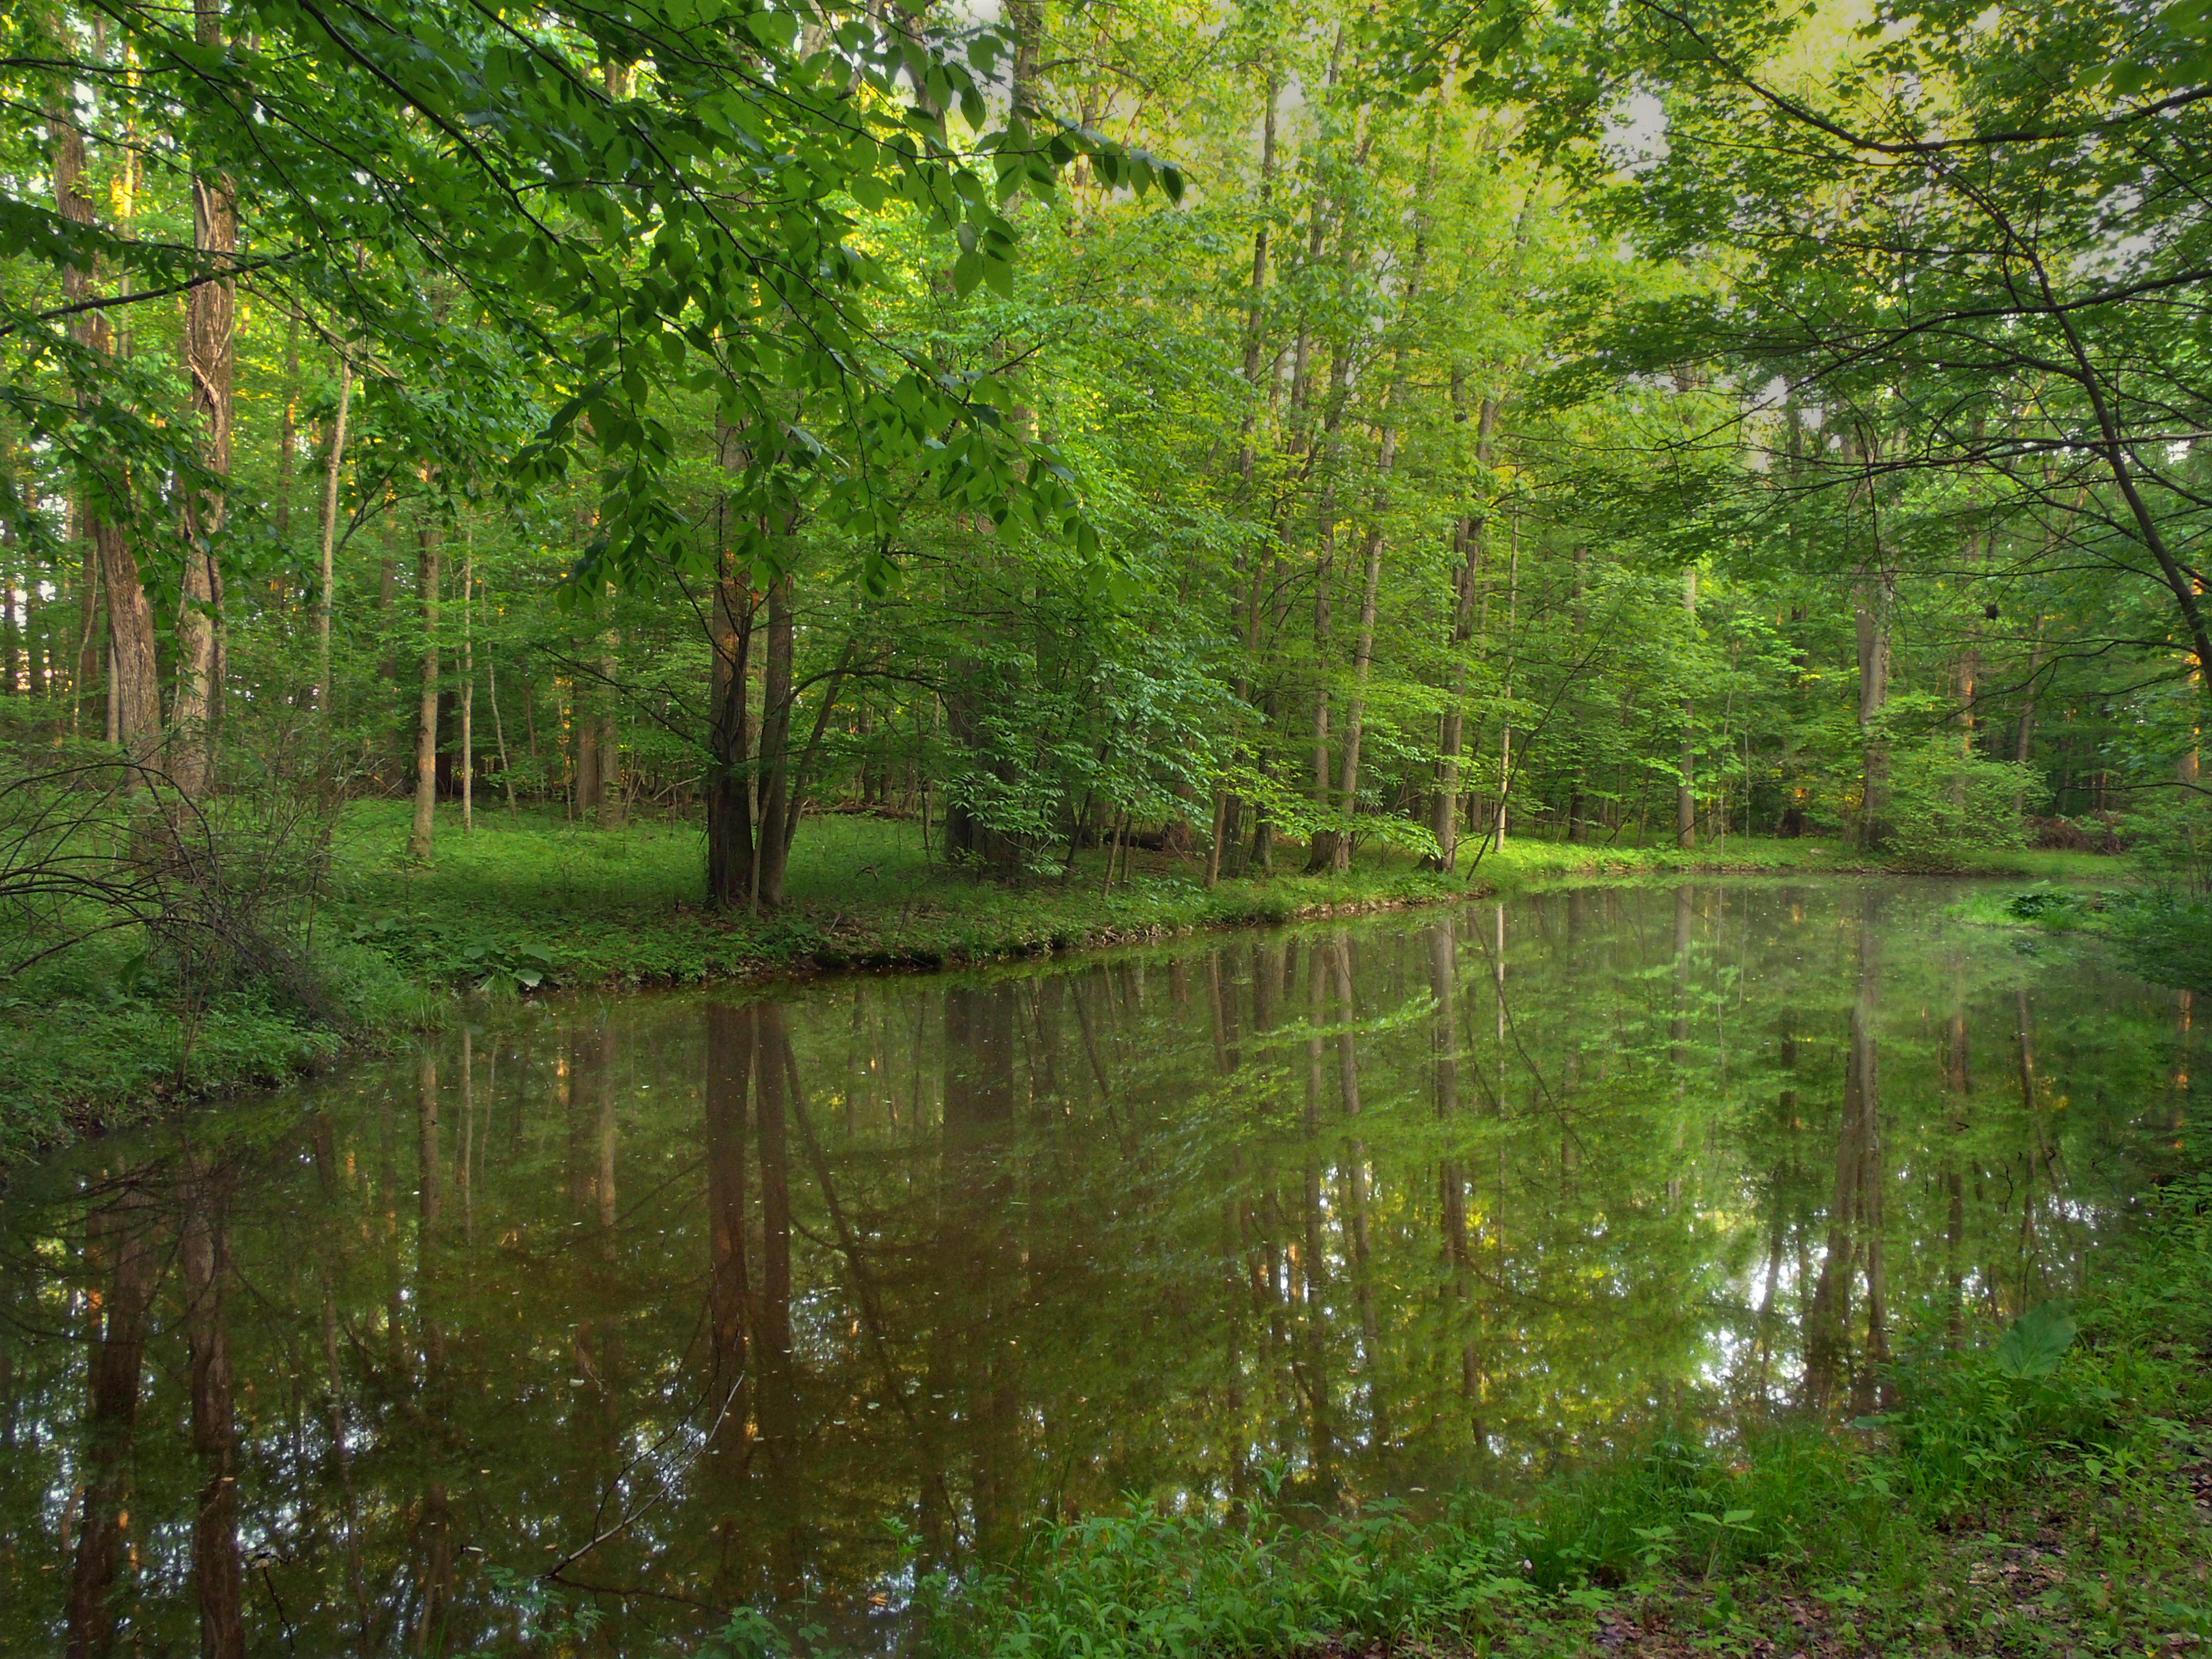
tree, forest, swamp, wilderness, leaf, lake, river, pond, stream, spring, reflection, autumn, trees, creativecommons, vegetation, deciduous, wetland, pennsylvania, lehighvalley, northamptoncounty, floodplain, graverarboretum, bushkilltownship, woodland, habitat, ecosystem, nature reserve, biome, old growth forest, natural environment, woody plant, temperate broadleaf and mixed forest, temperate coniferous forest, bayou, riparian forest